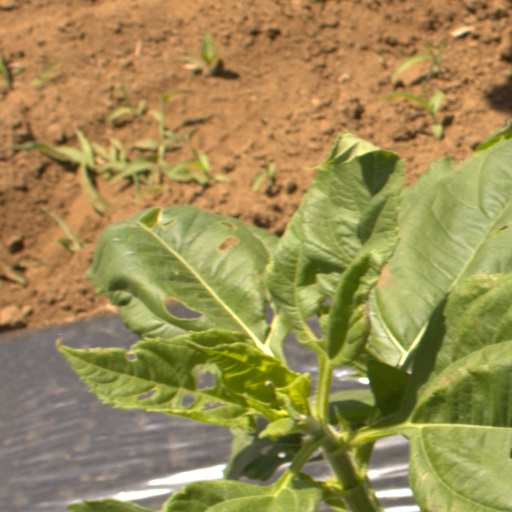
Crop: Jerusalem artichoke